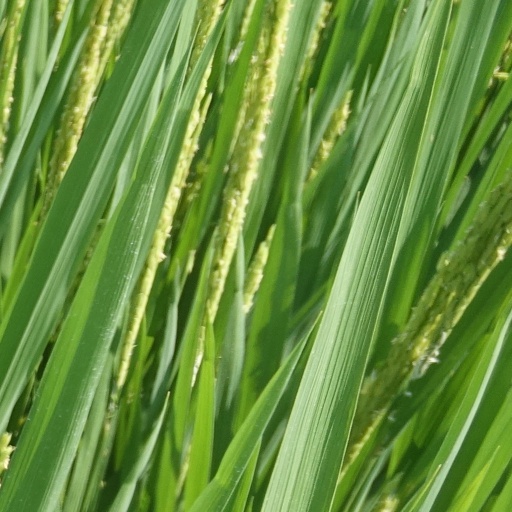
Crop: rice